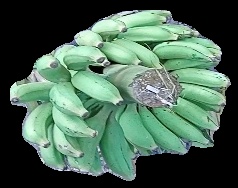
Variety: elakki-bale
Grade: grade1